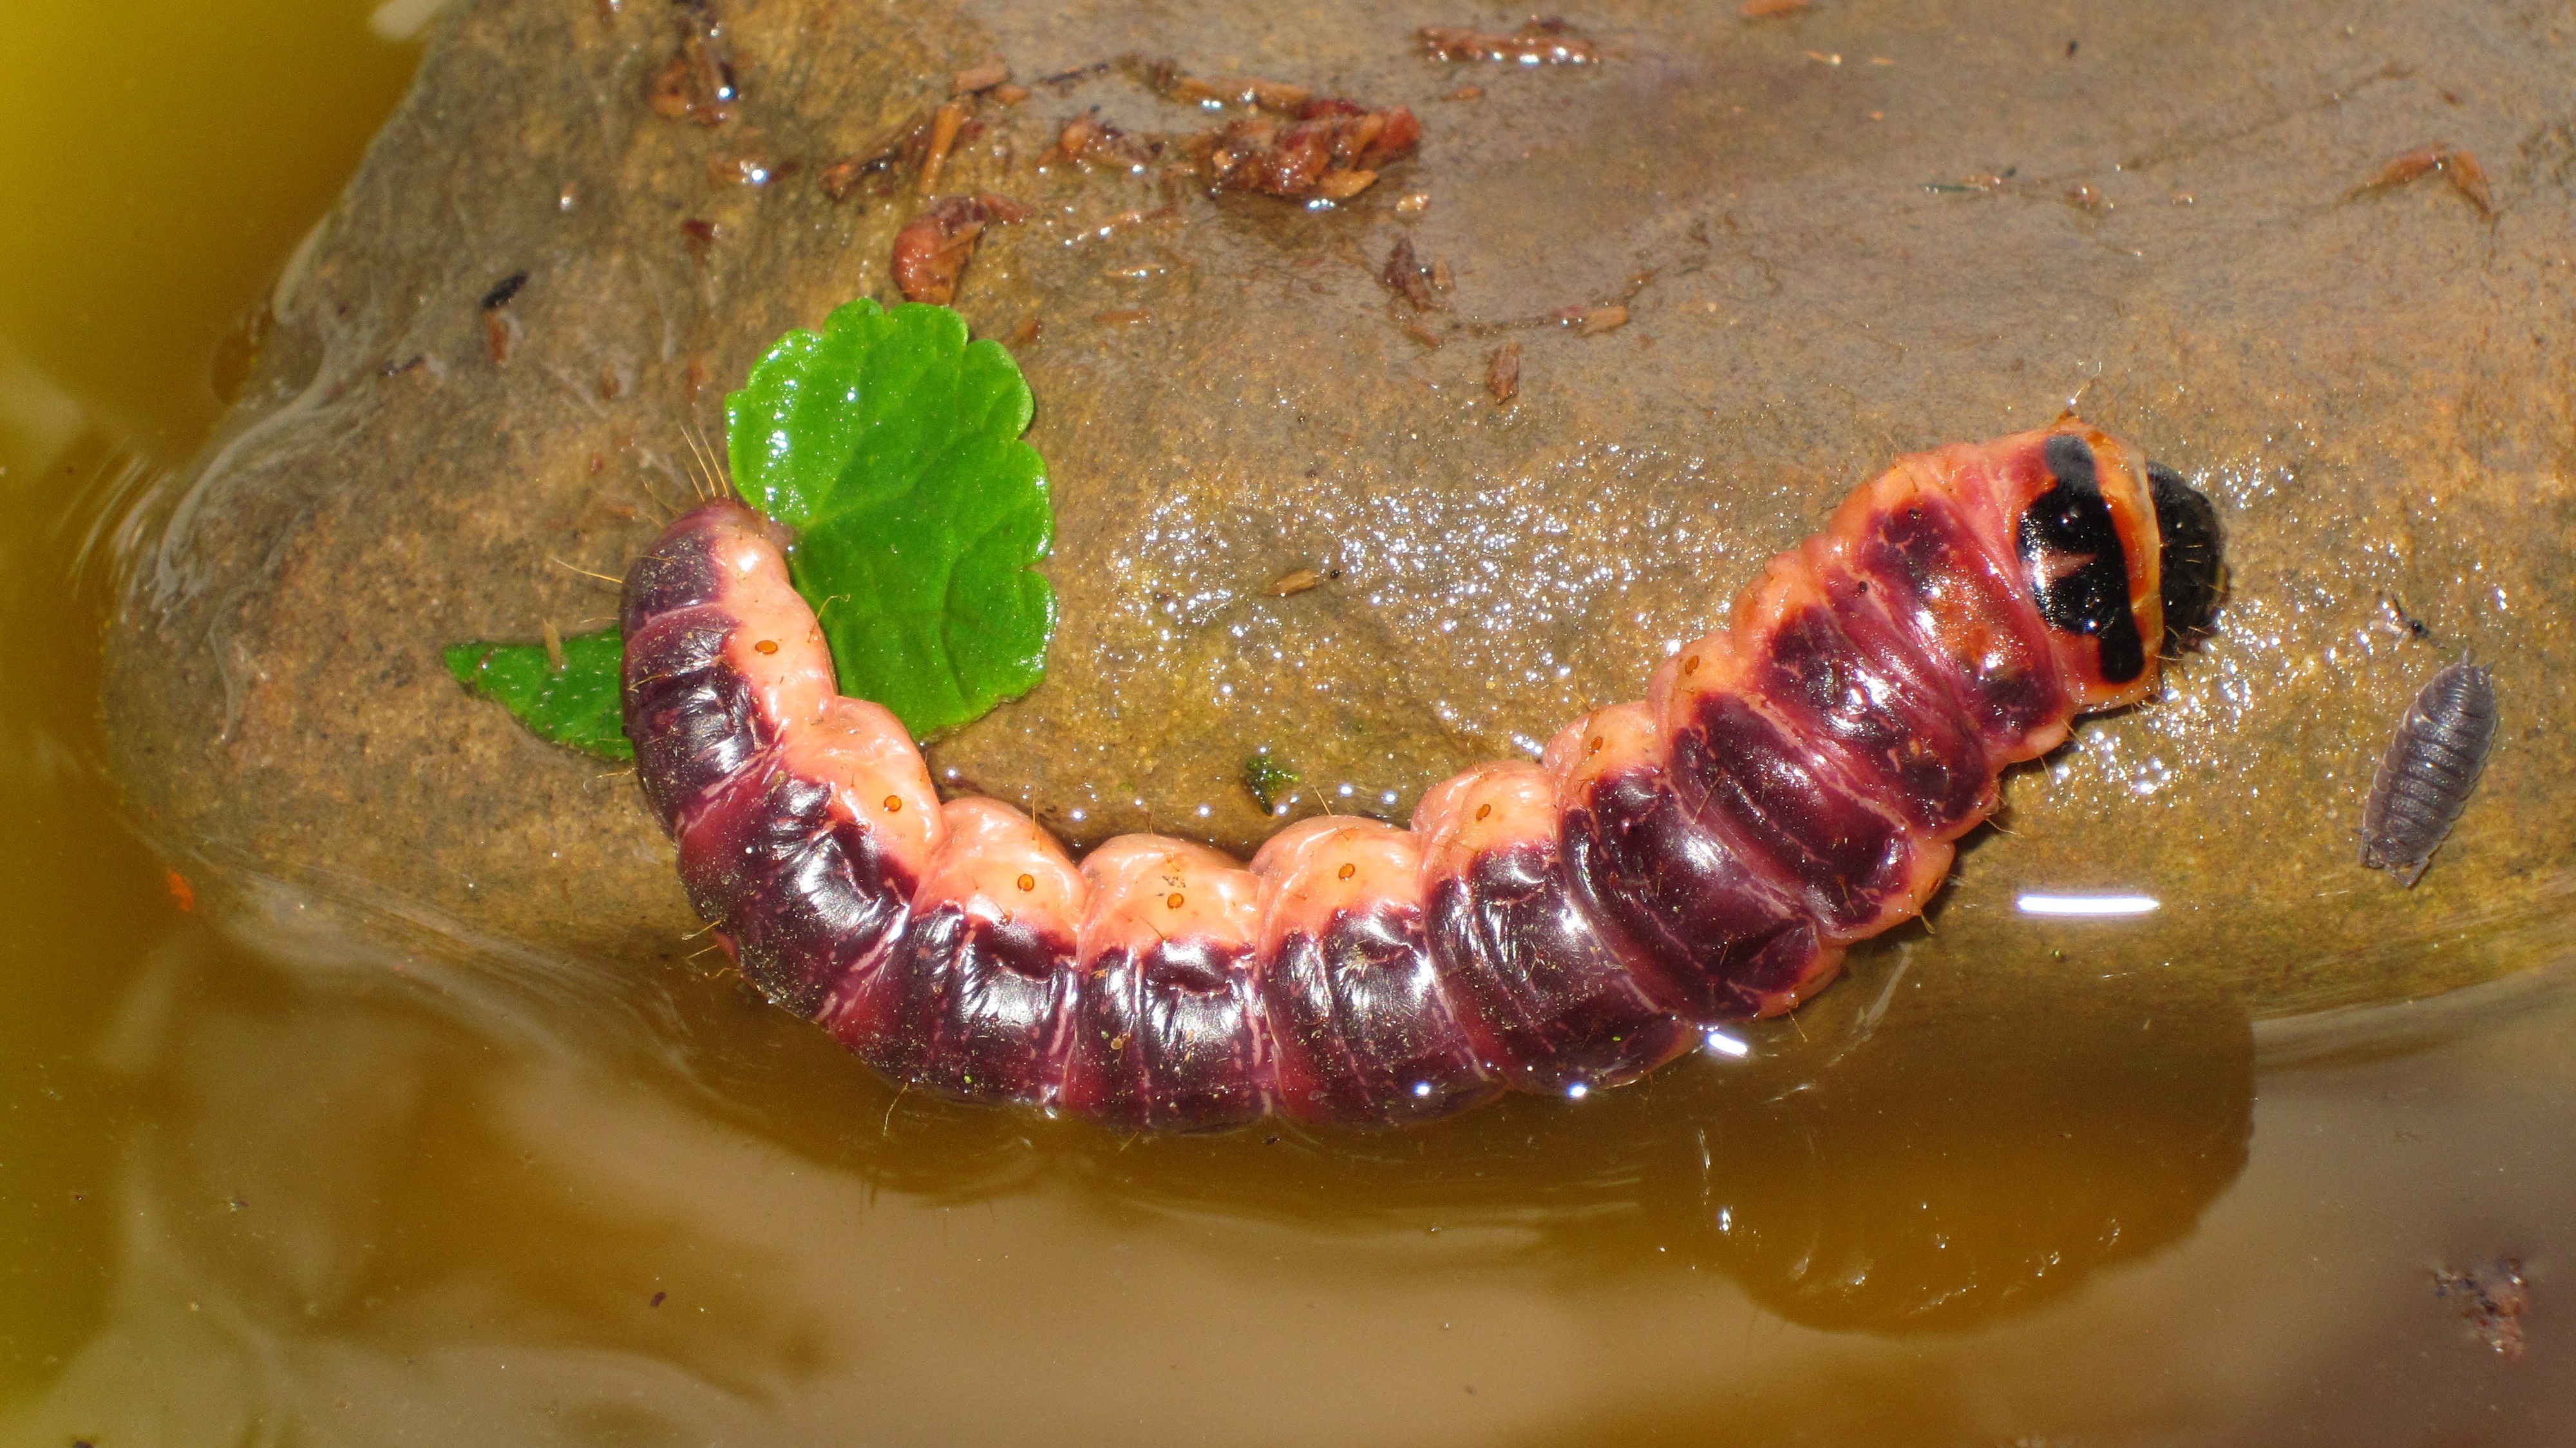
insect, fauna, invertebrate, caterpillar, worm, larva, macro photography, moths and butterflies, porcellio scaber